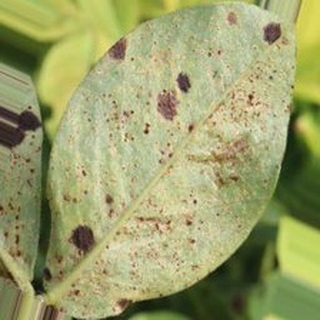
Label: groundnut_rust